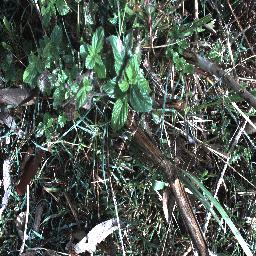
Label: lantana